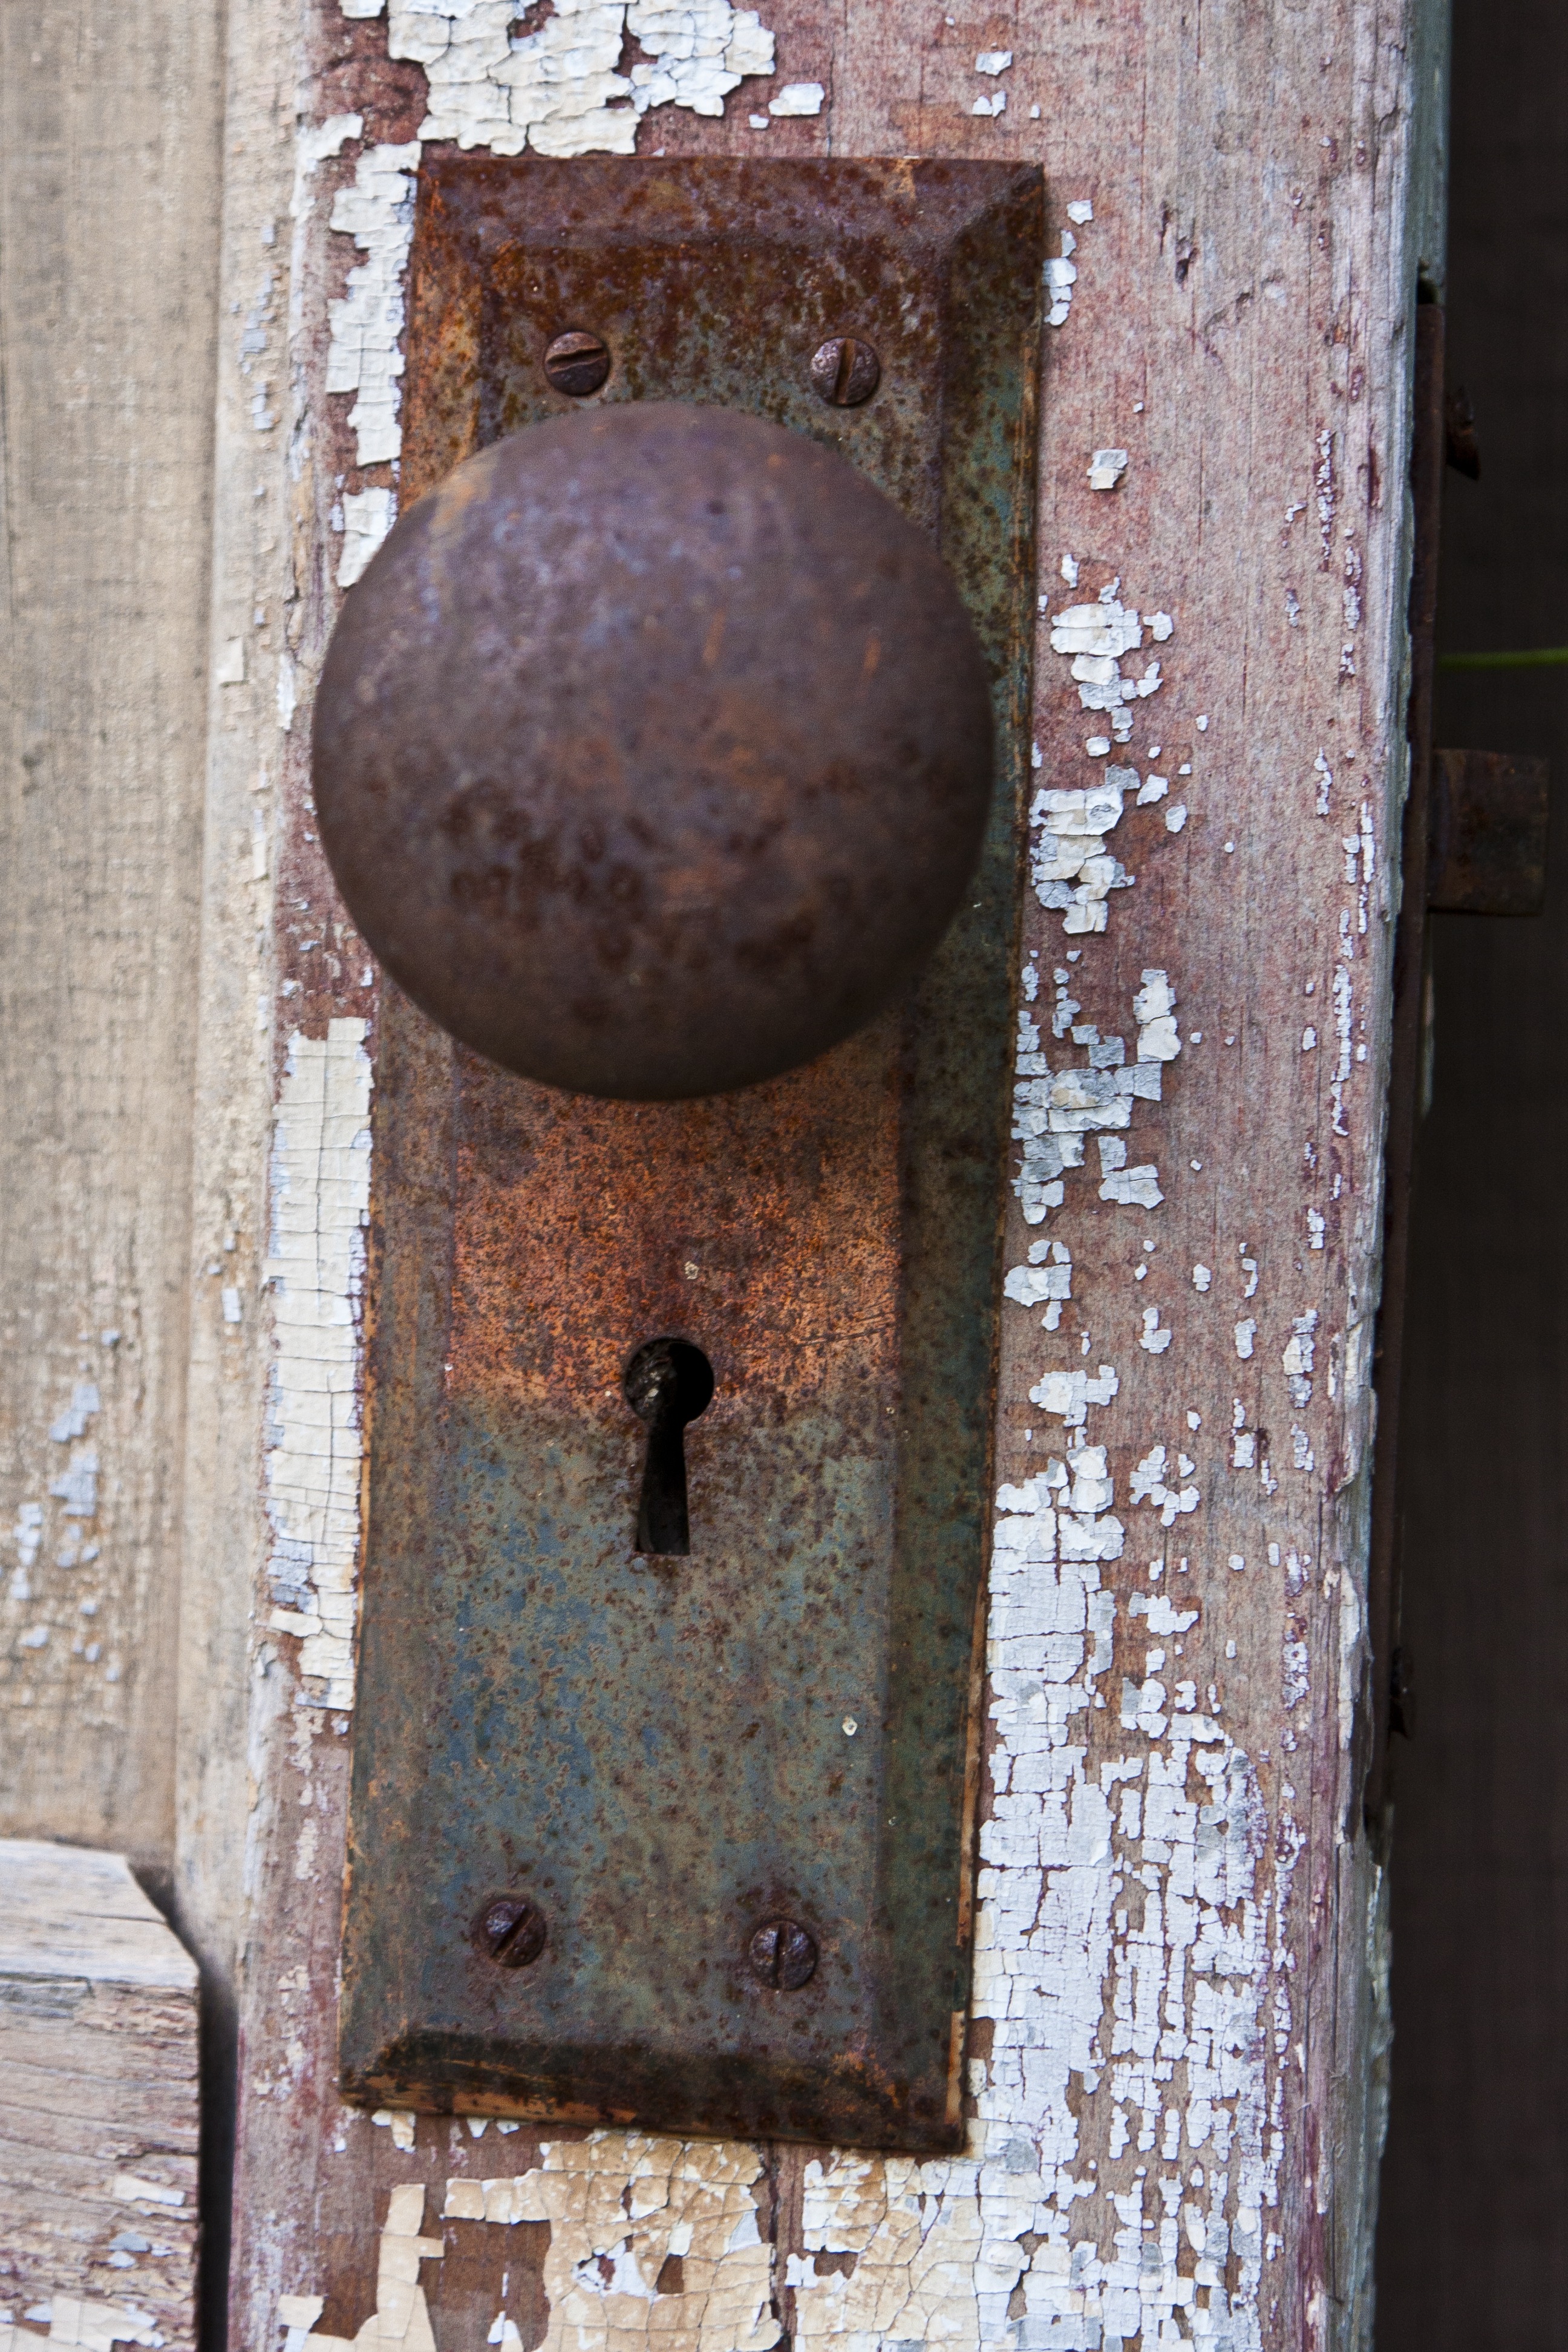
architecture, wood, antique, wall, bell, rust, lighting, iron, lock, carving, aged, door handle, key hole, ancient history